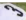
Number: 3